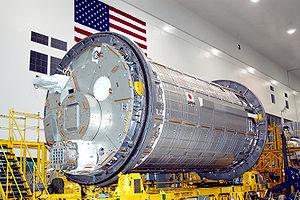
Le tableau suivant donne la chronologie d'assemblage des principaux composants de la Station spatiale internationale. Les composants en gras indiquent les éléments déjà en place sur la station. Les composants futurs proviennent de la liste de la NASA Assembly Sequence Revision H. Les dates sont correctes au 25 février 2011.